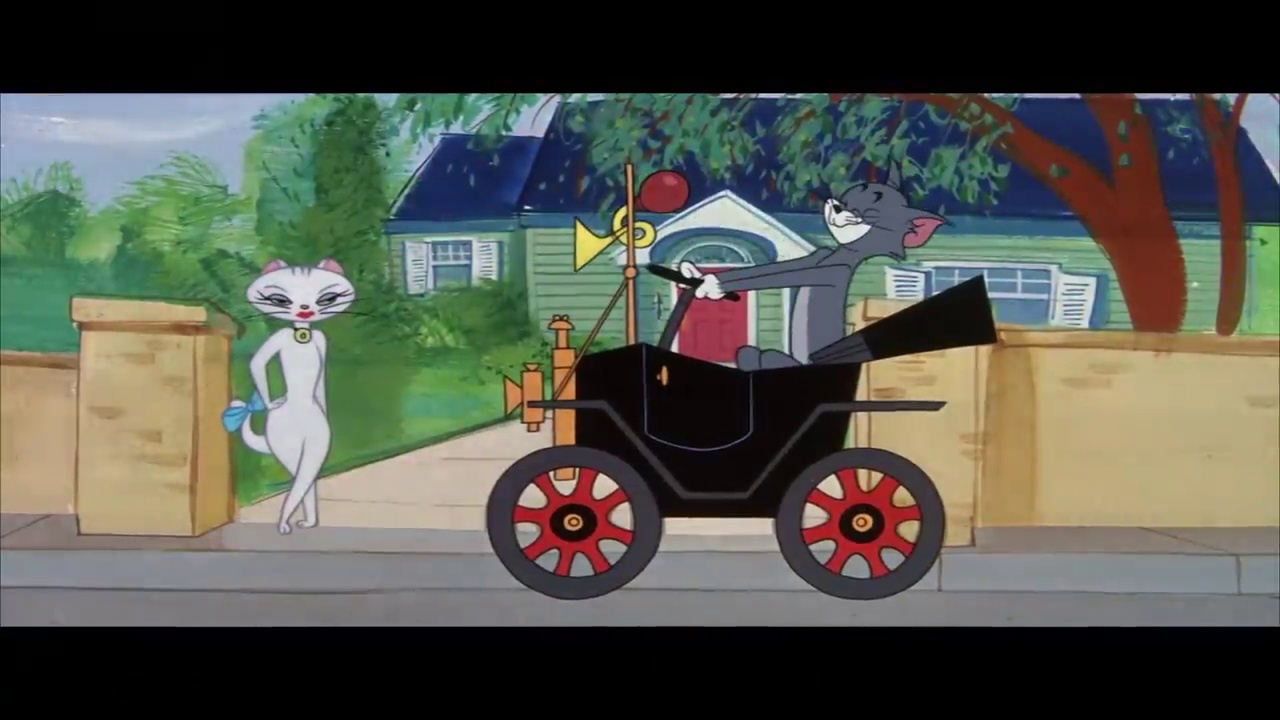
Portrait style: Cartoon Portrait